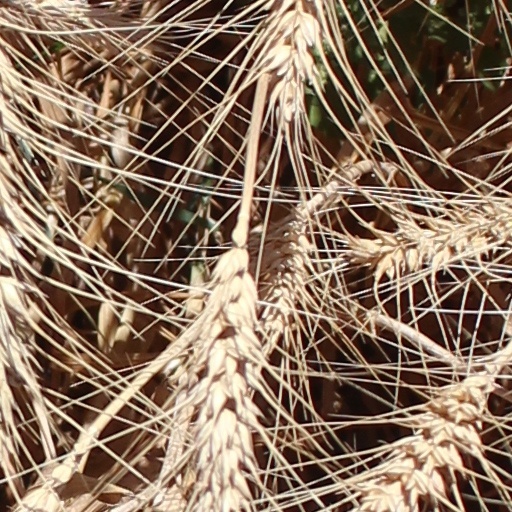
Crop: wheat